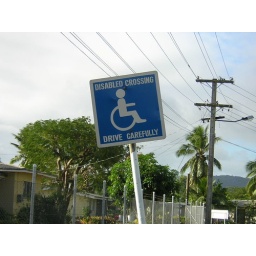
What you can't see is Steph poised as walking across the street right below this sign